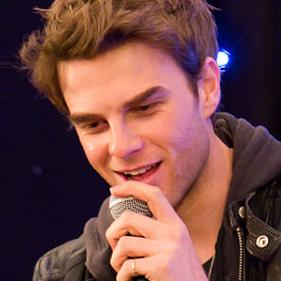
Age: 29